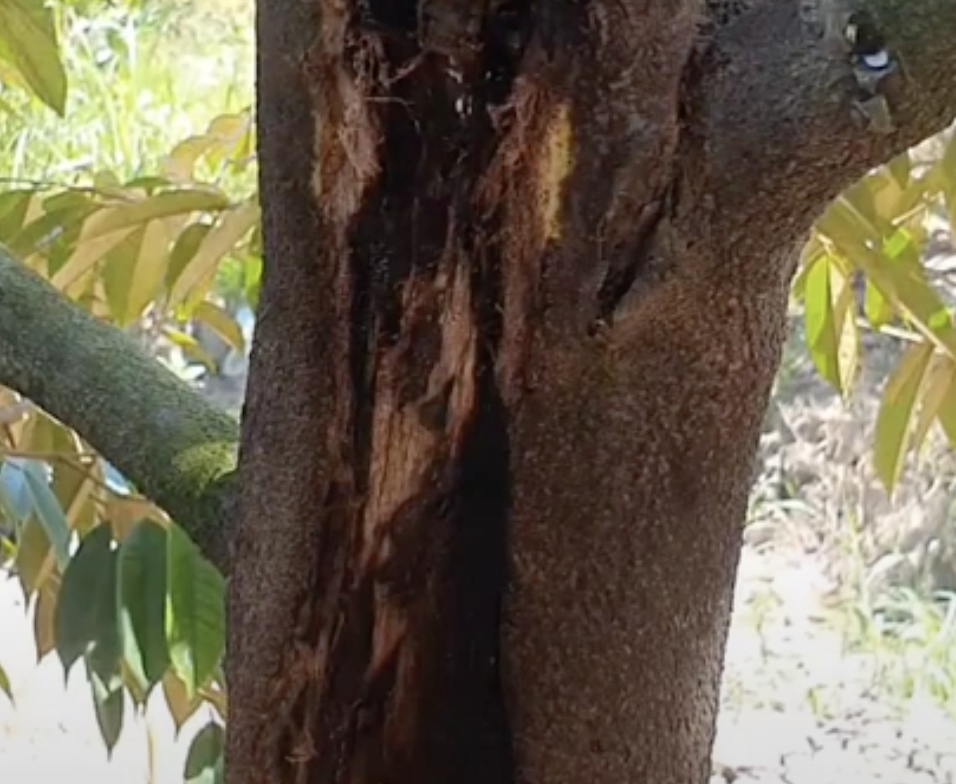
Label: stem_cracking_ gummosis